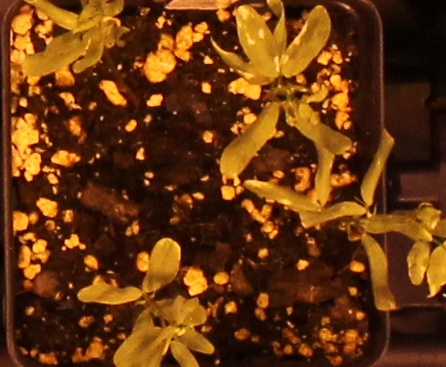
Label: Lentil